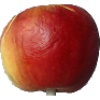
Label: Apple Red Yellow 1